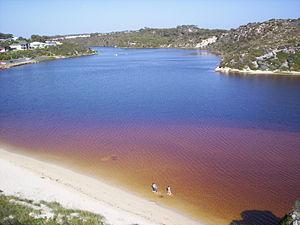
La Moore River est un fleuve d'Australie-Occidentale dont le bassin s'étend depuis sa source au sud de Three Springs jusqu'à Guilderton à son embouchure dans l'océan Indien, près de Guilderton.